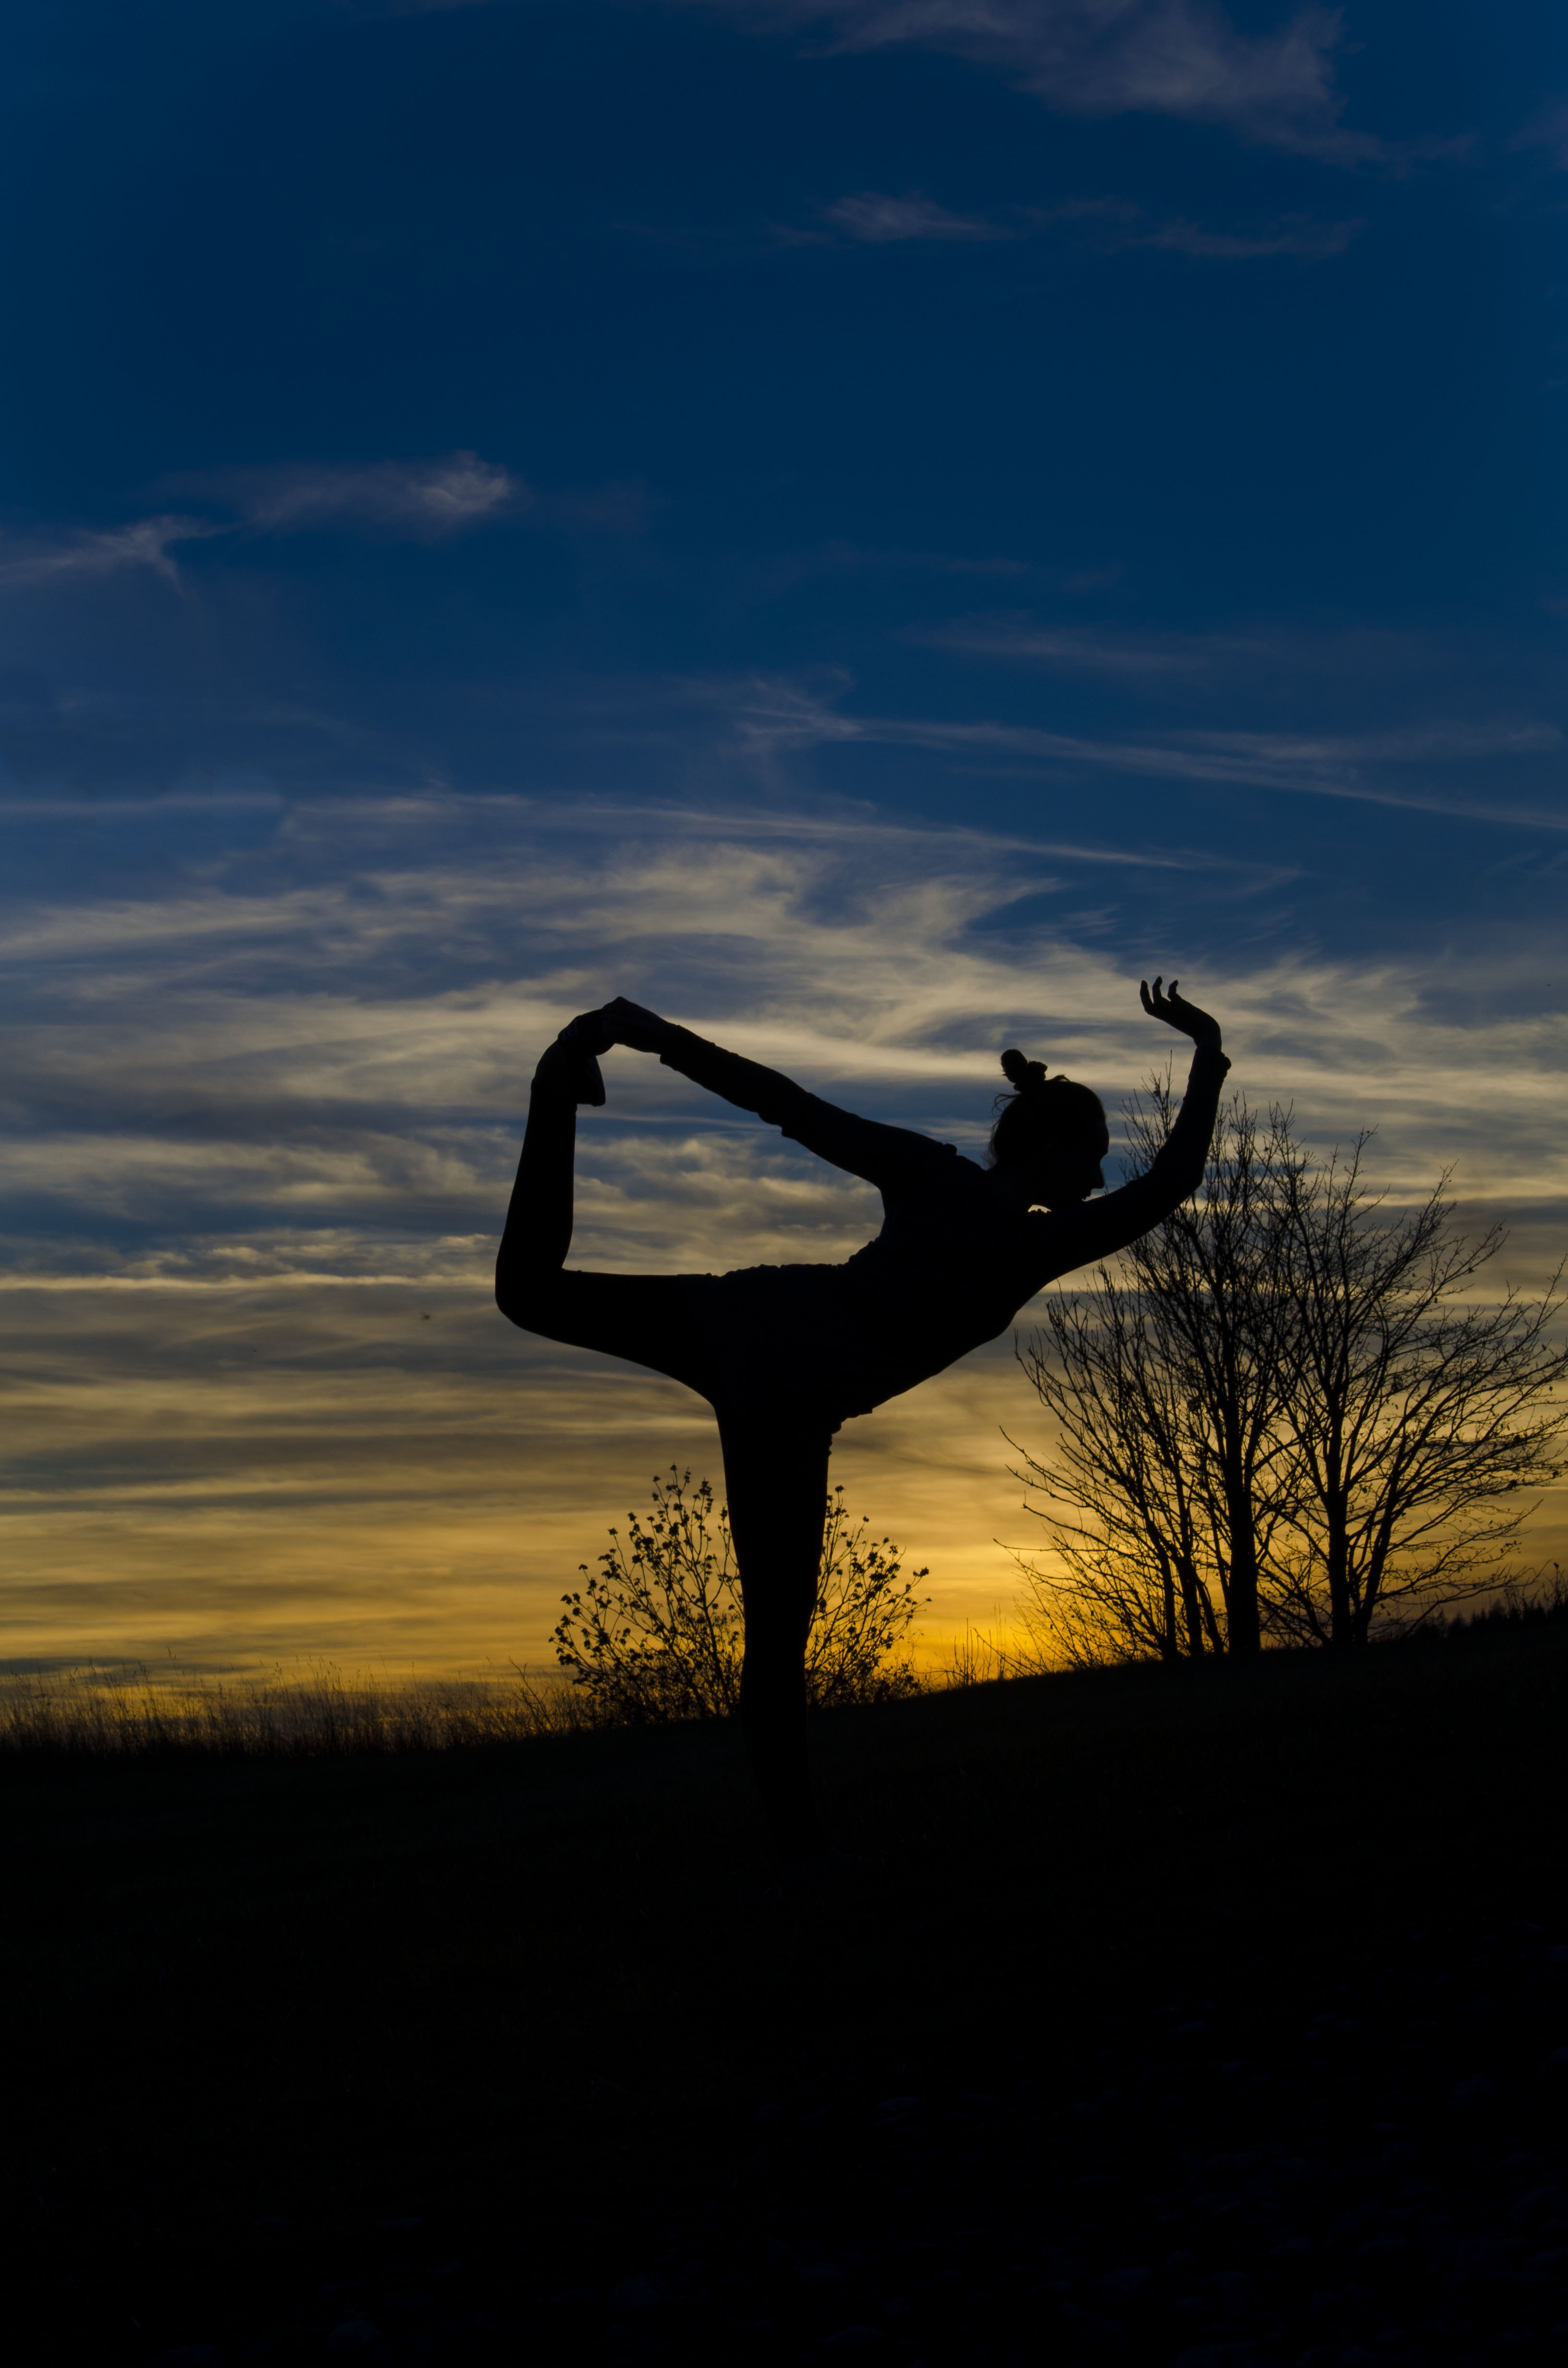
landscape, sea, nature, horizon, silhouette, light, cloud, sky, sun, sunrise, sunset, sunlight, morning, wave, wind, dawn, dusk, evening, reflection, darkness, lady, atmosphere of earth, ostru n